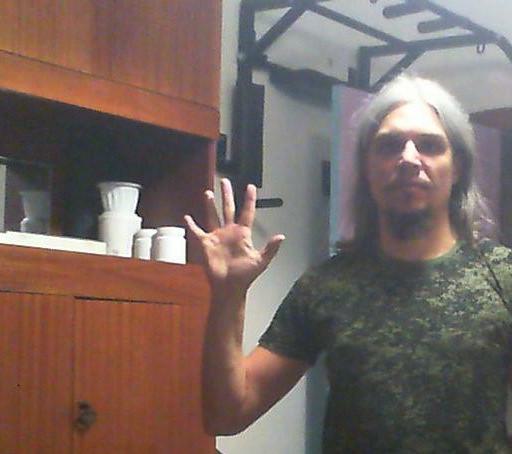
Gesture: palm